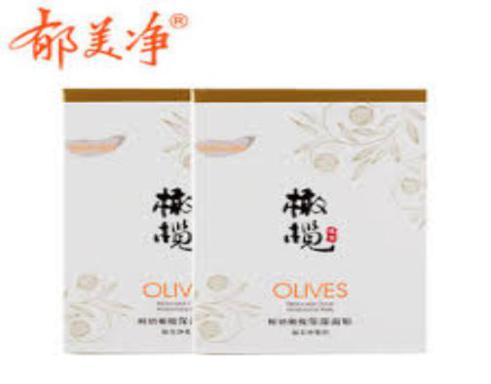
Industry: Necessities